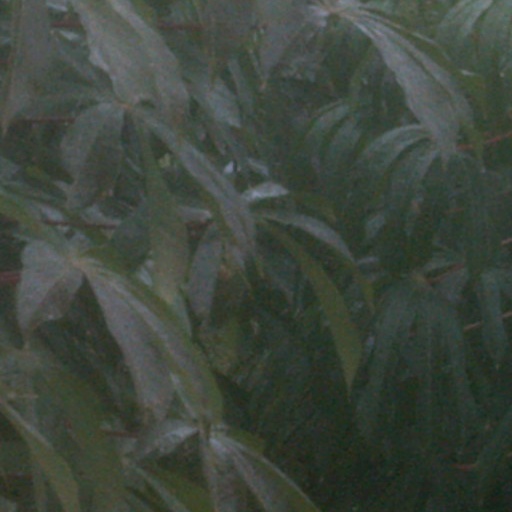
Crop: cassava